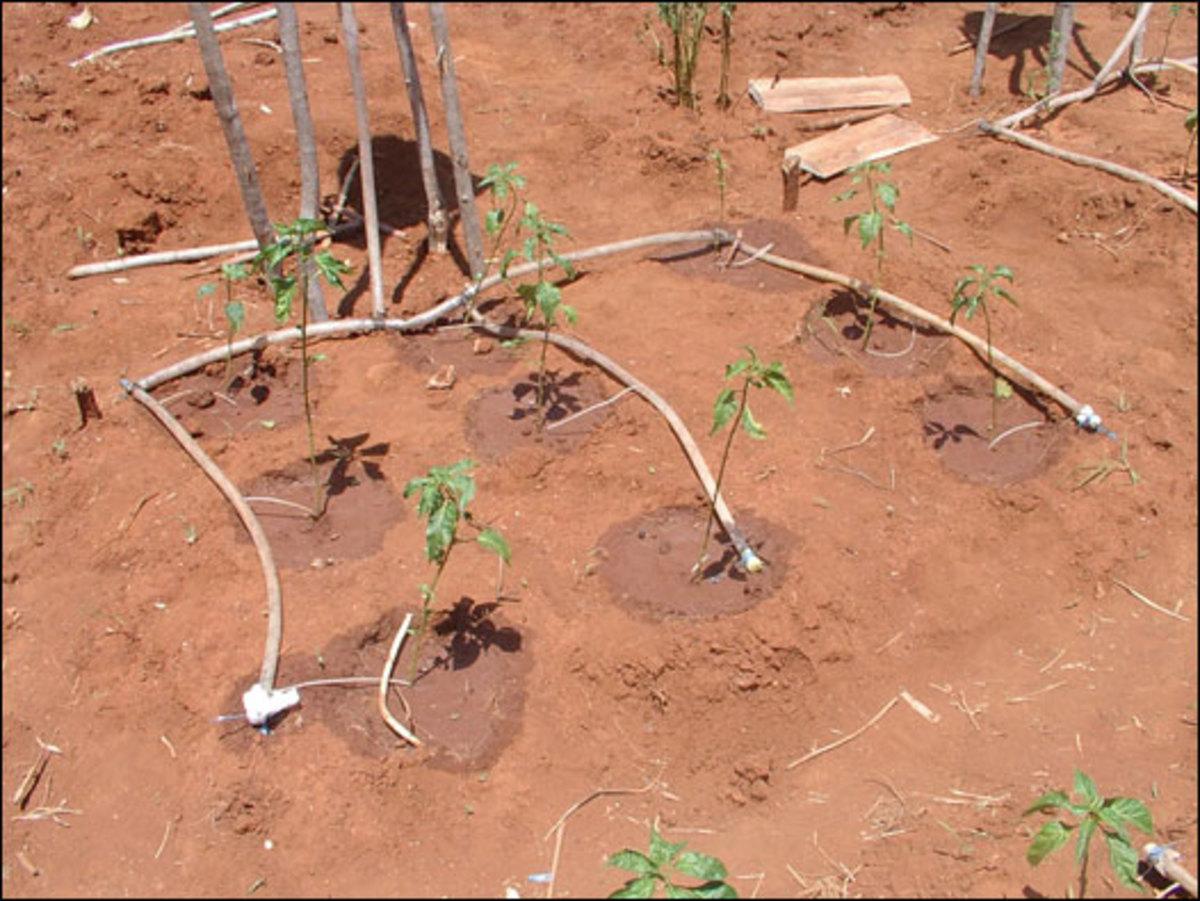
Mipira midogo ya maji ambayo imejigawa mara tatu, na kila mmoja ikiwa na mipira mingine midogo zaidi iliyochomekwa aridhini kwenye eneo ambapo kuna miche imepandwa. Na hii ni moja ya mfumo wa umwagiliaji.